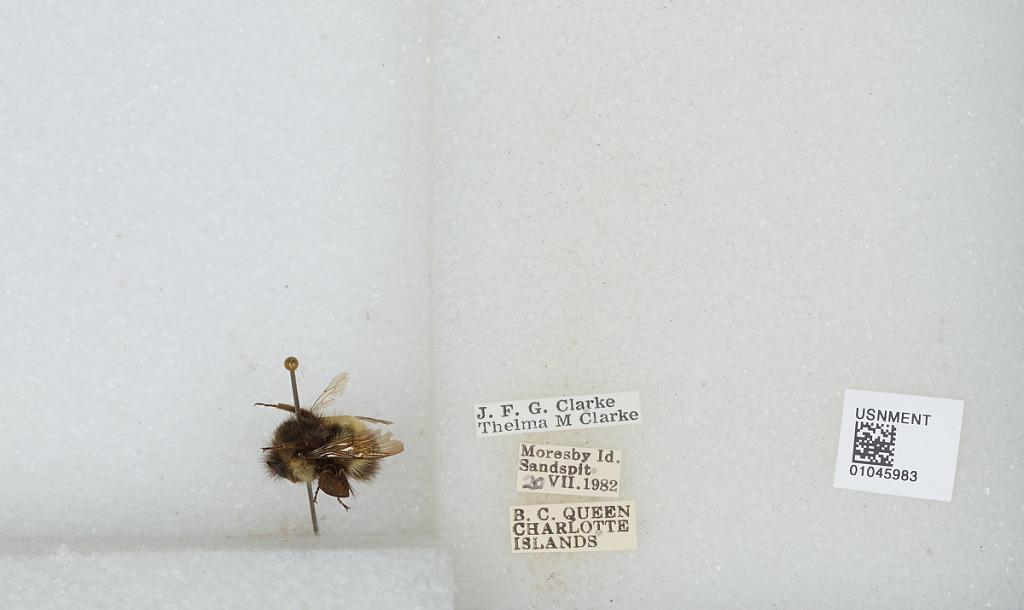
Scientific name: Bombus sp.
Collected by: J. Clarke & T. Clarke
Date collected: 1982-7-20
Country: Canada
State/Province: British Columbia
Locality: Queen Charlotte Islands, Moresby Island, Sandspit
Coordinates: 53.2432, -131.821